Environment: lab
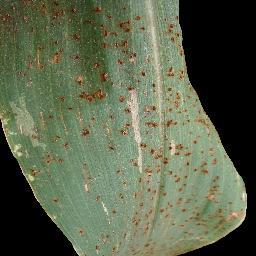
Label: common_rust